Chester Bidwell Darrall

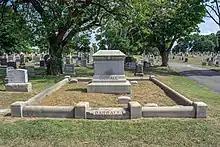
Darrall's plot at Glenwood Cemetery

Darrall was elected a member of the State Senate of Louisiana in 1868. In 1868 Darrall was elected as a Republican to the Forty-first Congress and to the three succeeding Congresses (March 4, 1869 – March 4, 1877). He presented credentials as a member-elect to the Forty-fifth Congress and served in that Congress from March 4, 1877 to February 20, 1878 when he was succeeded by Democrat Joseph H. Acklen, who had successfully contested the election of 1876. Darrall moved back to Morgan City and did not seek nomination the next year. In 1880, he was elected for the final time to Congress, serving from March 4, 1881 to March 4, 1883 (the 47th Congress). He was an unsuccessful candidate for reelection in 1882 to the Forty-eighth Congress, being defeated by fellow Republican William Pitt Kellogg. After his service in Congress, Darrall was appointed by President Chester A. Arthur to be Registrar of the United States Land Office in New Orleans from 1883 to 1885. He ran one final time, unsuccessfully, for Congress in 1888. After that, Darrall moved to Washington, D.C., where he wrote a series of books about combat medicine and surgery. He is interred in Glenwood Cemetery in the District of Columbia.